Dragomir Arambašić

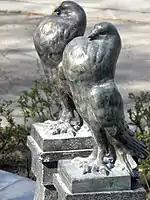
Detail from the fountain in front of Cvijeta Zuzorić Art Pavilion, Belgrade

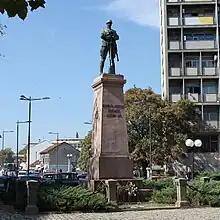
Monument dedicated to the victims of the Balkan Wars and WWI in Leskovac

His decision to practice sculpture was influenced by his acquaintance with Czech sculptor Jan Konjarek, who lived and worked in Belgrade at the time. He began his sculpture studies in Dresden with Anton von Werner and graduated from the Accademia di San Luca in Rome with Giuseppe Ferrari. He was a member of the LADA and the Association of Painters and Sculptors. Arambašić was also one of the founders of the Association of Fine Artists of Serbia.